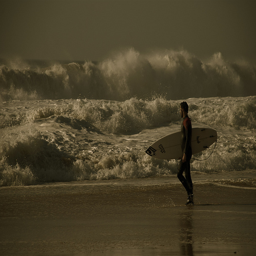
A man standing on top of a beach next to the ocean.
A man holding a surfboard next to the ocean.
A surfer holding a surfboard on the beach.
A surfer walking along the beach as waves crash in the background
A man that is standing in the sand with a surfboard.